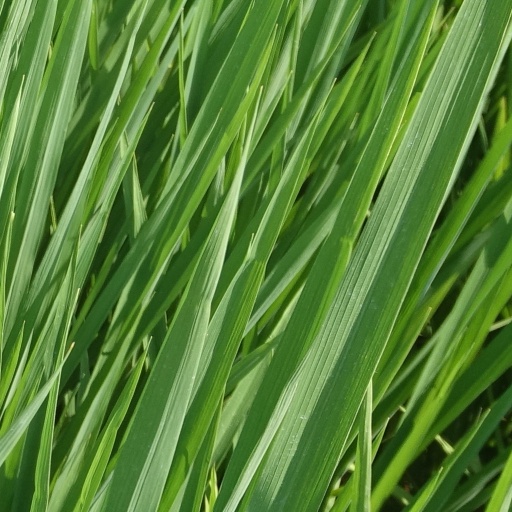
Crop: rice